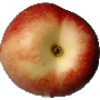
Label: Nectarine 1